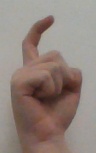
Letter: ra